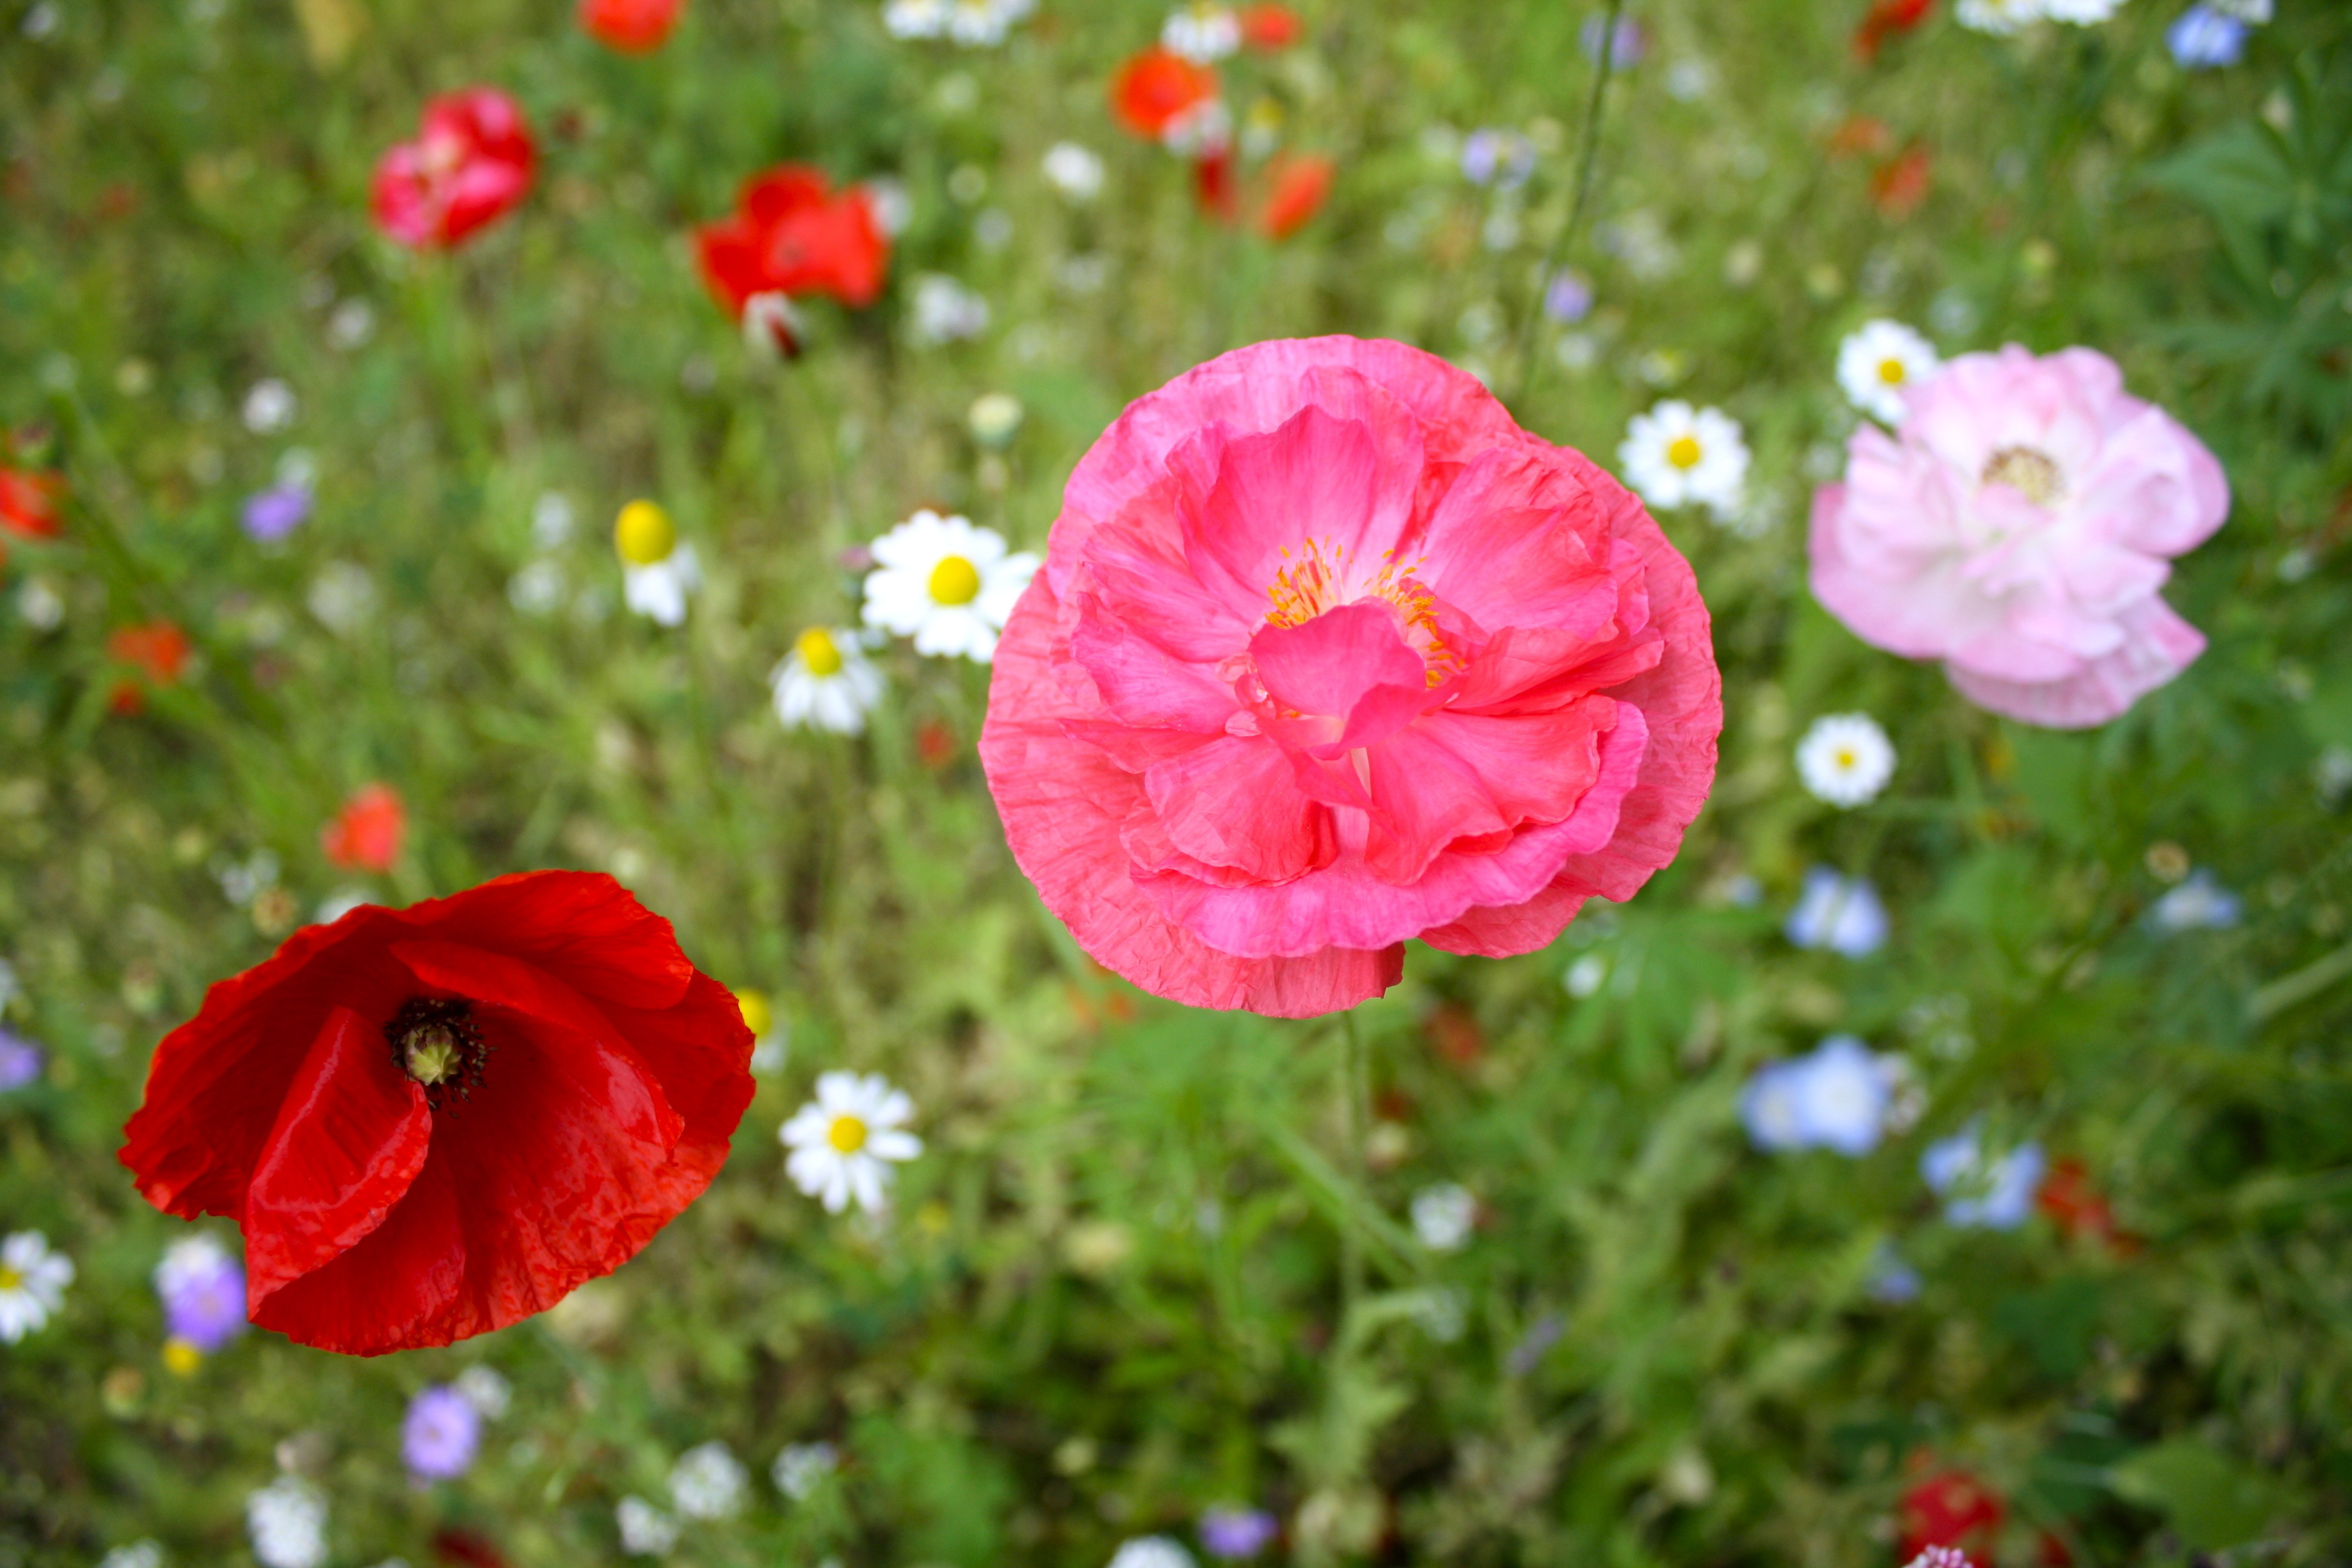
landscape, nature, grass, outdoor, blossom, growth, plant, bunch, field, meadow, countryside, stem, leaf, flower, petal, country, floral, wildlife, wild, environment, foliage, bouquet, decoration, rural, spring, red, scenic, natural, fresh, romantic, botany, blooming, colorful, agriculture, flora, season, botanical, ecology, wildflower, bright, scene, poppy, vibrant, bud, coquelicot, macro photography, flowering plant, annual plant, land plant, garden cosmos